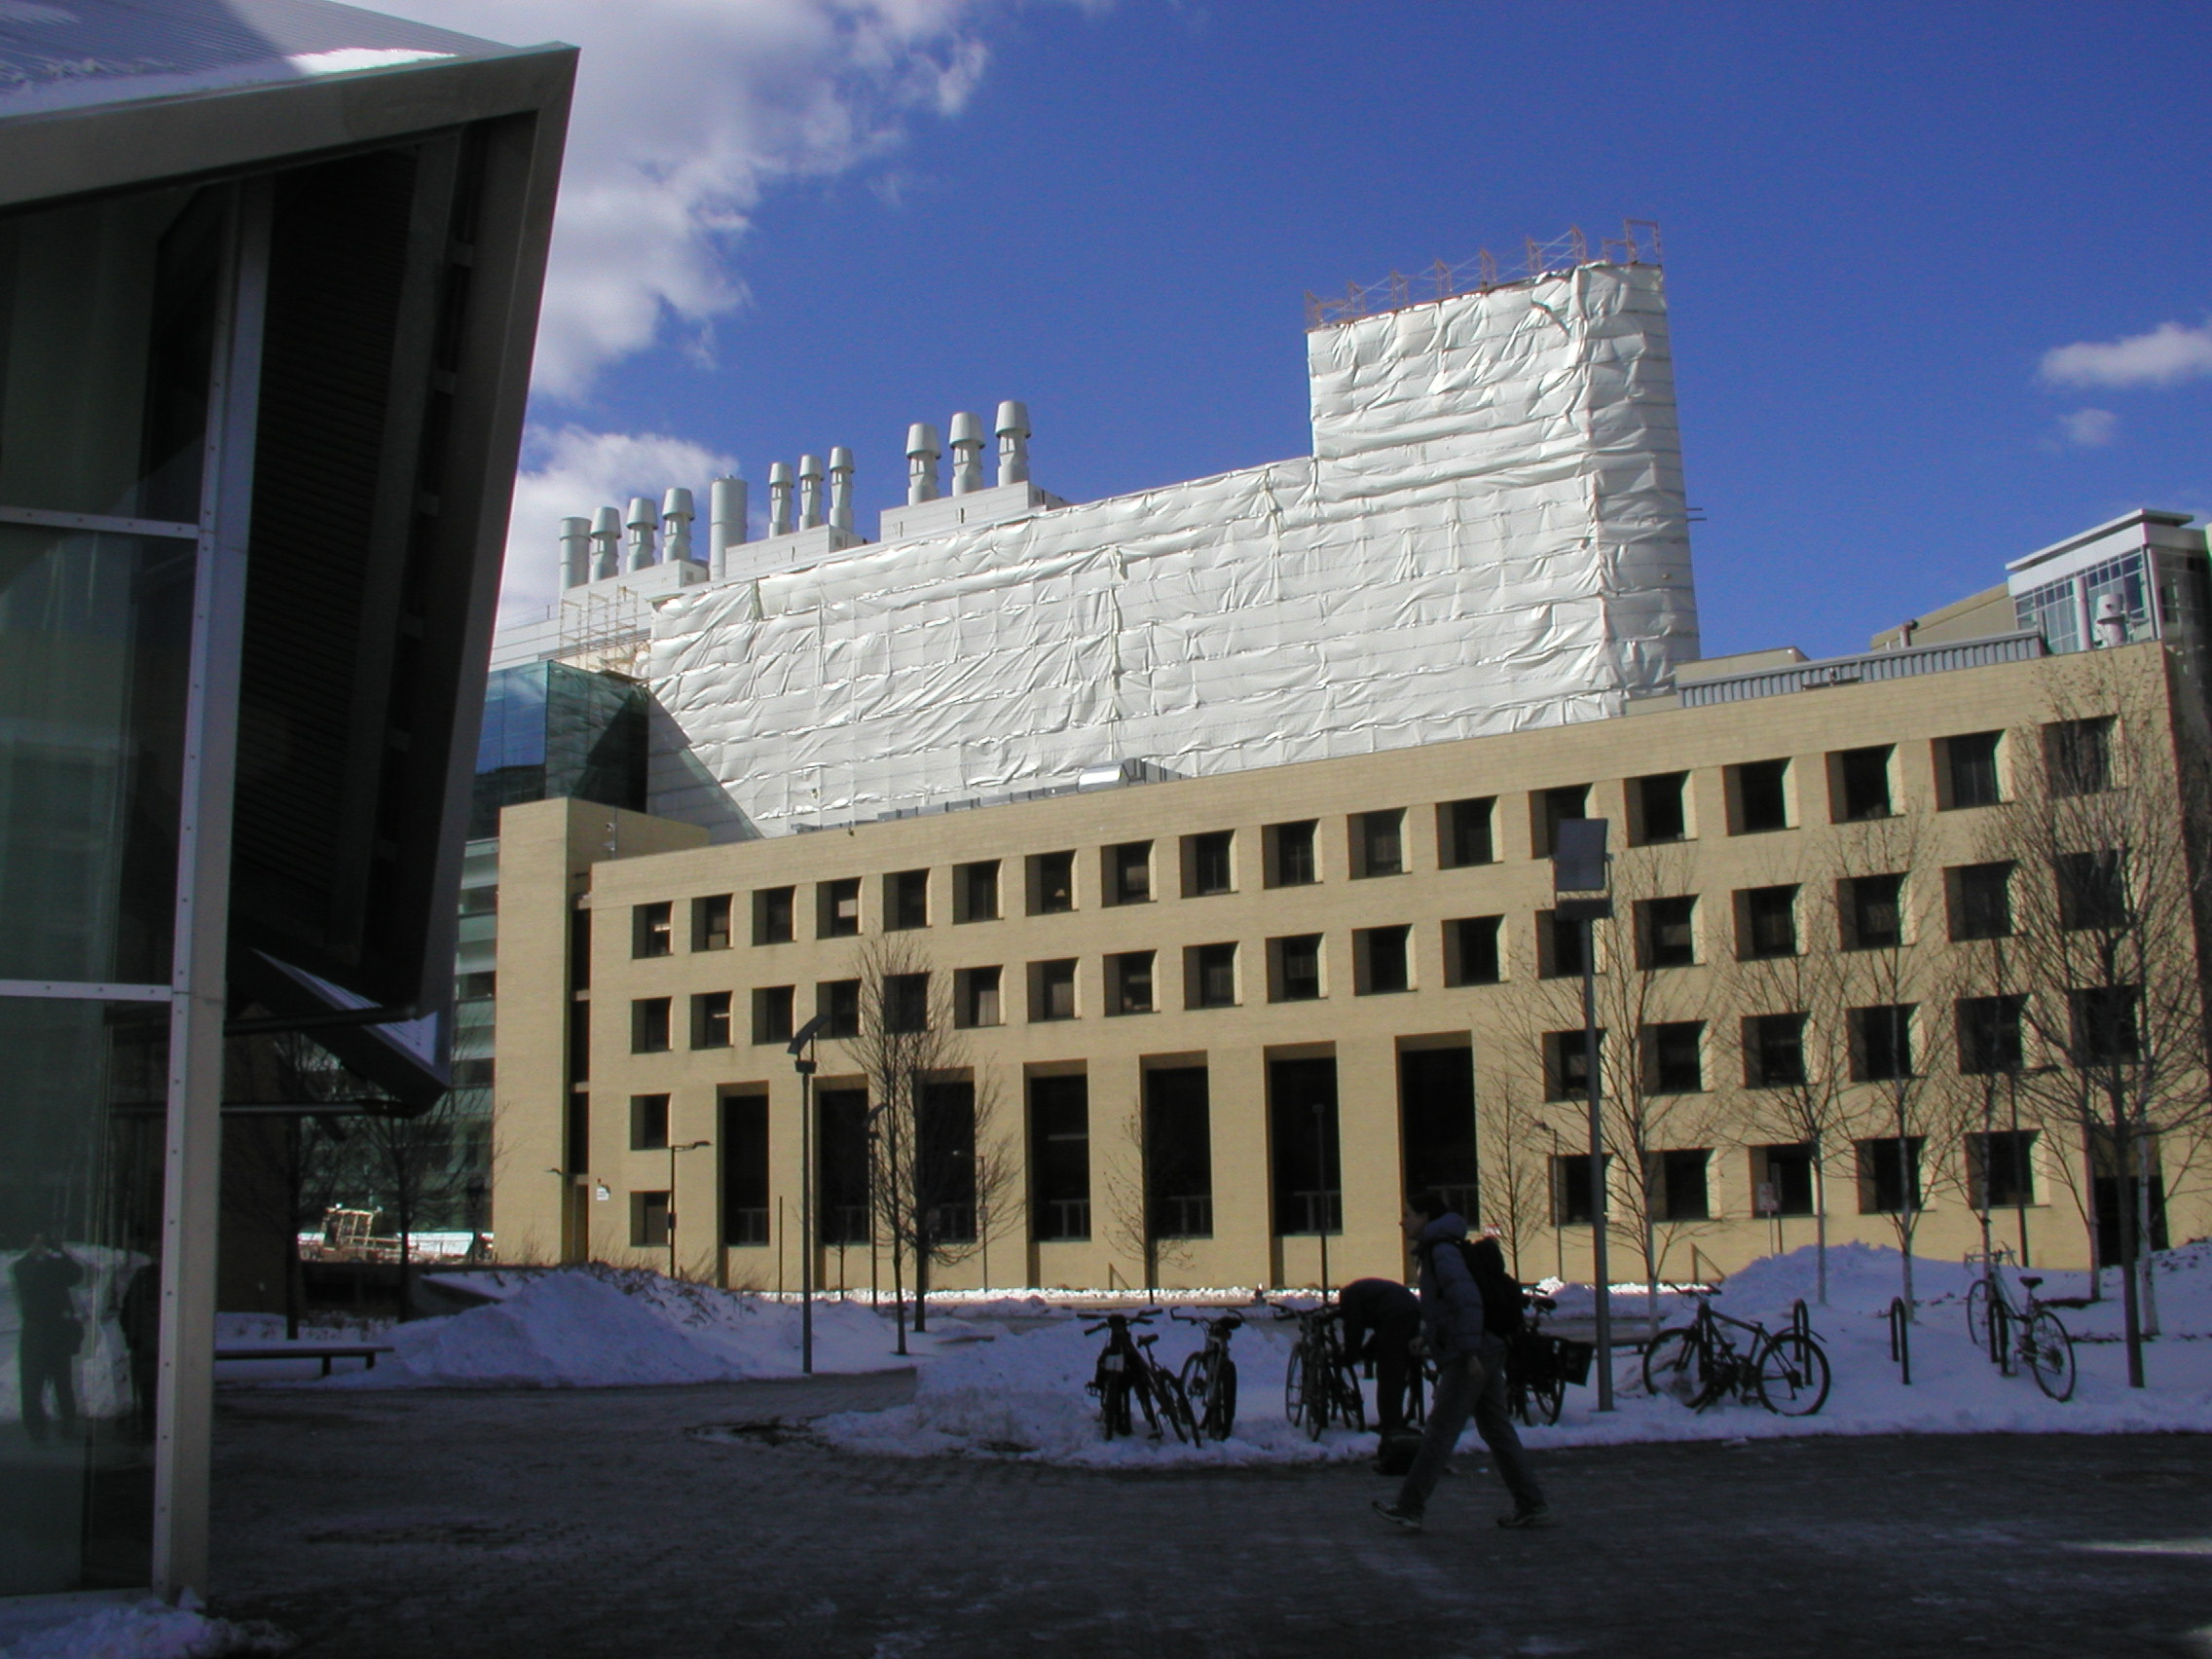
architecture, building, city, downtown, plaza, landmark, facade, tower block, boston, town square, mit, neighbourhood, urban area, human settlement